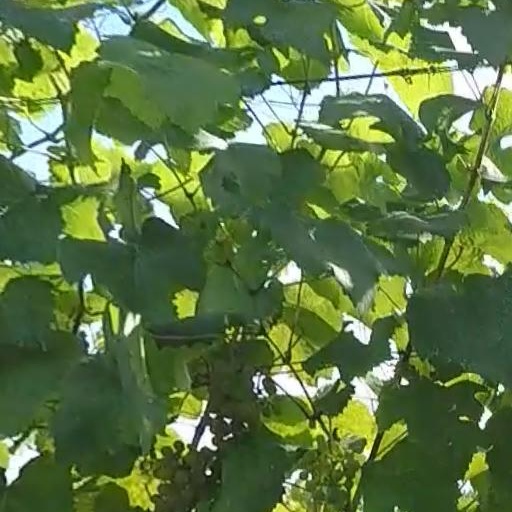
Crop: grape